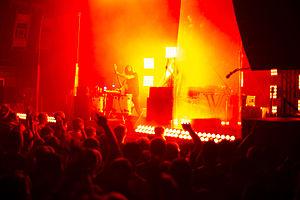
Ratatat est un duo new-yorkais de musique électronique, constitué du guitariste Mike Stroud et du mixeur et producteur Evan Mast.